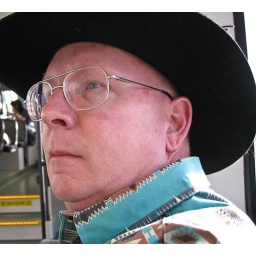
Jim Patterson in special black cowboy hat